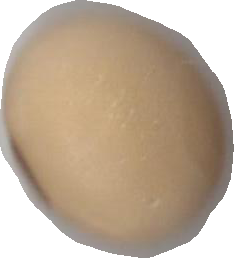
Variety: Anjasmoro